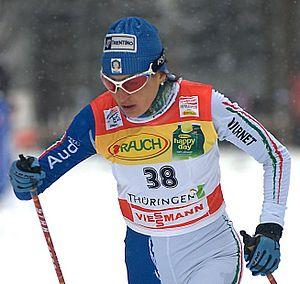
Antonella Confortola-Wyatt, née le 16 octobre 1975 à Cavalese, est une skieuse de fond et athlète italienne. Elle est la femme du coureur en montagne Jonathan Wyatt.